Stříbro

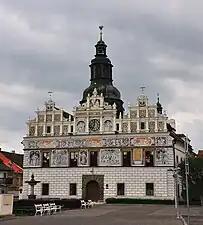
Town hall

Among the most valuable monuments is the Gothic-Renaissance Stříbro bridge. It has one preserved gate, built in 1555–1560.